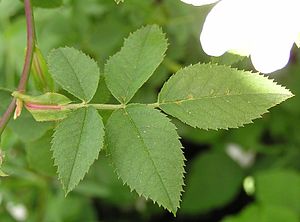
Bladstilk
Blad af Hunde-Rose (Rosa canina), hvor man ser selve stilken, to bladagtige akselblade og fem småblade.
Inden for botanikken er bladstilken den stængel, som holder bladet fast på skuddet. Bladstilken er dermed mellemleddet mellem stænglen og bladet, og den har oftest samme indre opbygning som stænglen. Udvækster på siden af bladstilken kaldes akselblade. Blade, som mangler en stilk, kaldes siddende, mens de, som blot har en ganske kort stilk, kaldes halvsiddende. Endelig er der bladene hos græsserne, som har en struktur, der kaldes skedehinden.